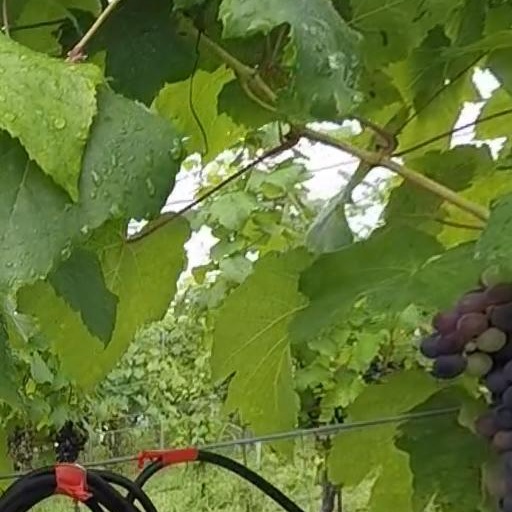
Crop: grape